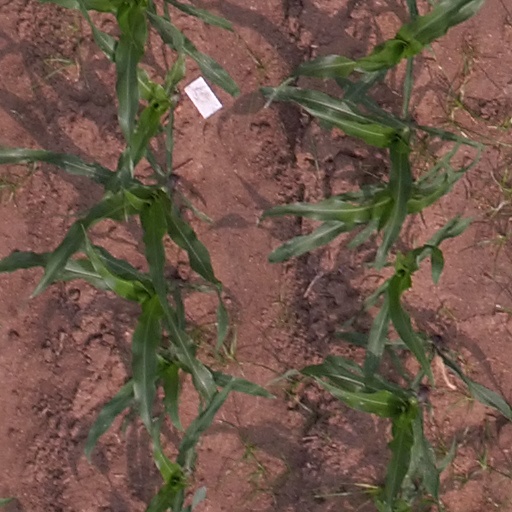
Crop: maize; corn